2015 AFC Asian Cup final

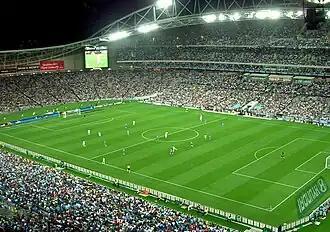
Stadium Australia in Sydney hosted the 2015 AFC Asian Cup final

Stadium Australia was announced as the venue of the 2015 final on 27 March 2013, along with the announcement of the five stadiums used in the tournament. The venue was chosen in preference to Melbourne Rectangular Stadium, which was instead selected to host the opening match of the tournament between Australia and Kuwait. The stadium chosen for the final had the largest capacity of those used in the tournament, with a capacity crowd of 84,000. It was first opened in 1999, and was built to host the 2000 Sydney Olympics. The venue has played host to a number of Sydney's major sporting events, and it was used for seven matches in the 2015 AFC Asian Cup, including four group matches, a quarter-final and semi-final match, as well as the final.